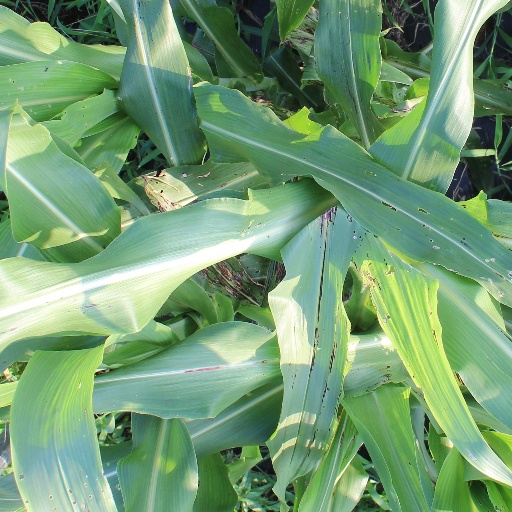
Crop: sorghum